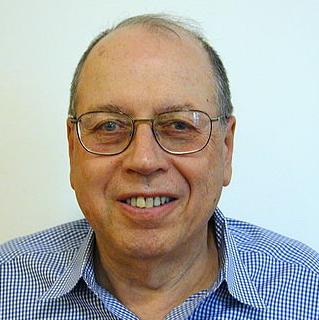
Age: 64